Lil' Buck Sinegal

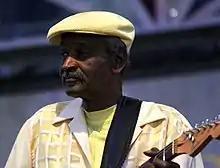
Sinegal at Jazz Fest in 2015

Paul Alton "Lil' Buck" Sinegal (January 14, 1944 – June 10, 2019) was an American blues and zydeco guitarist and singer.